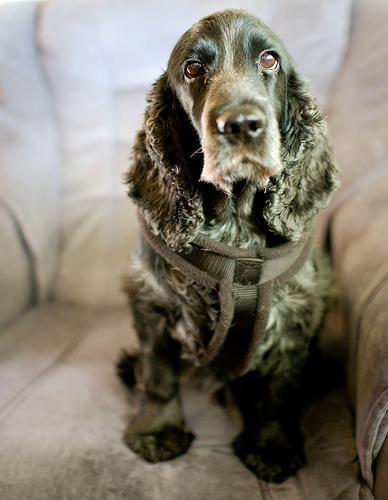
cocker_spaniel